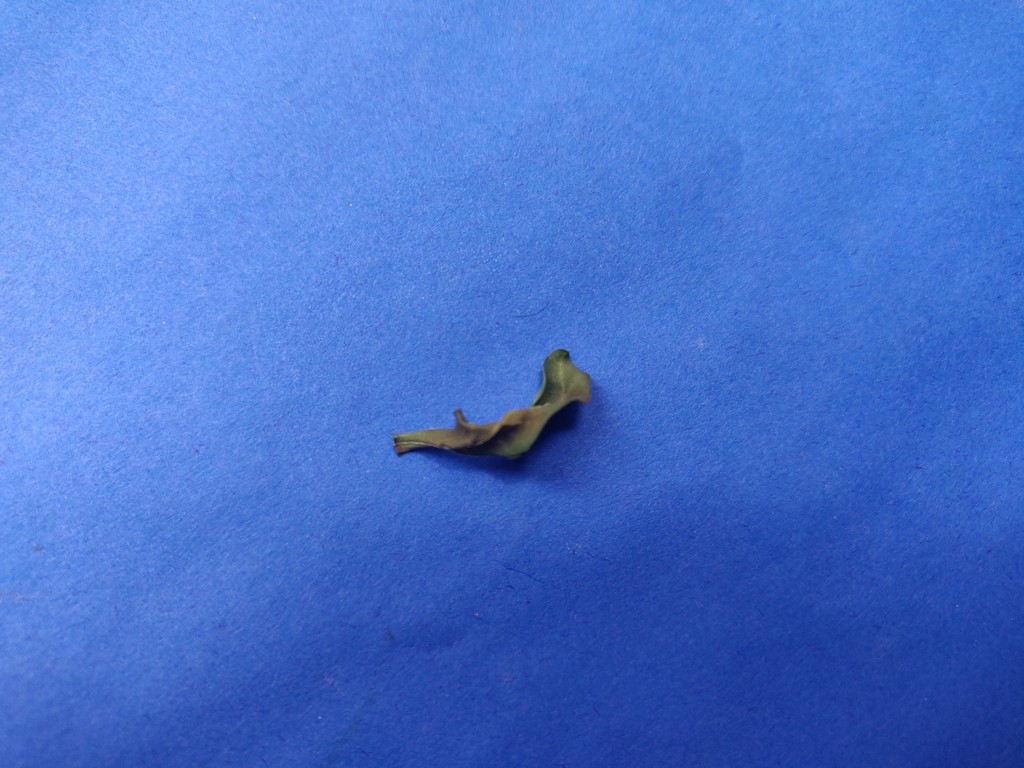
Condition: Dried
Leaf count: single
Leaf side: unknown